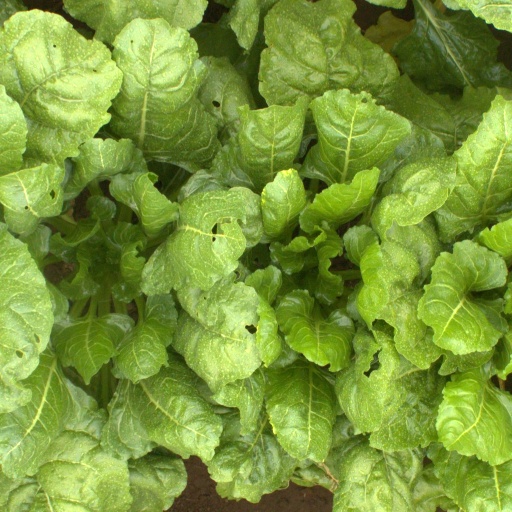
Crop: sugar beet